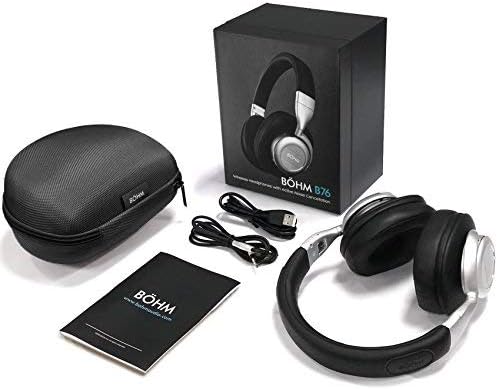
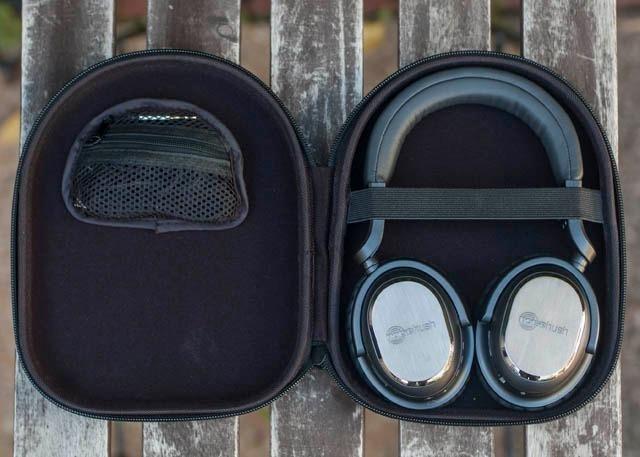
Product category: headphones
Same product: no